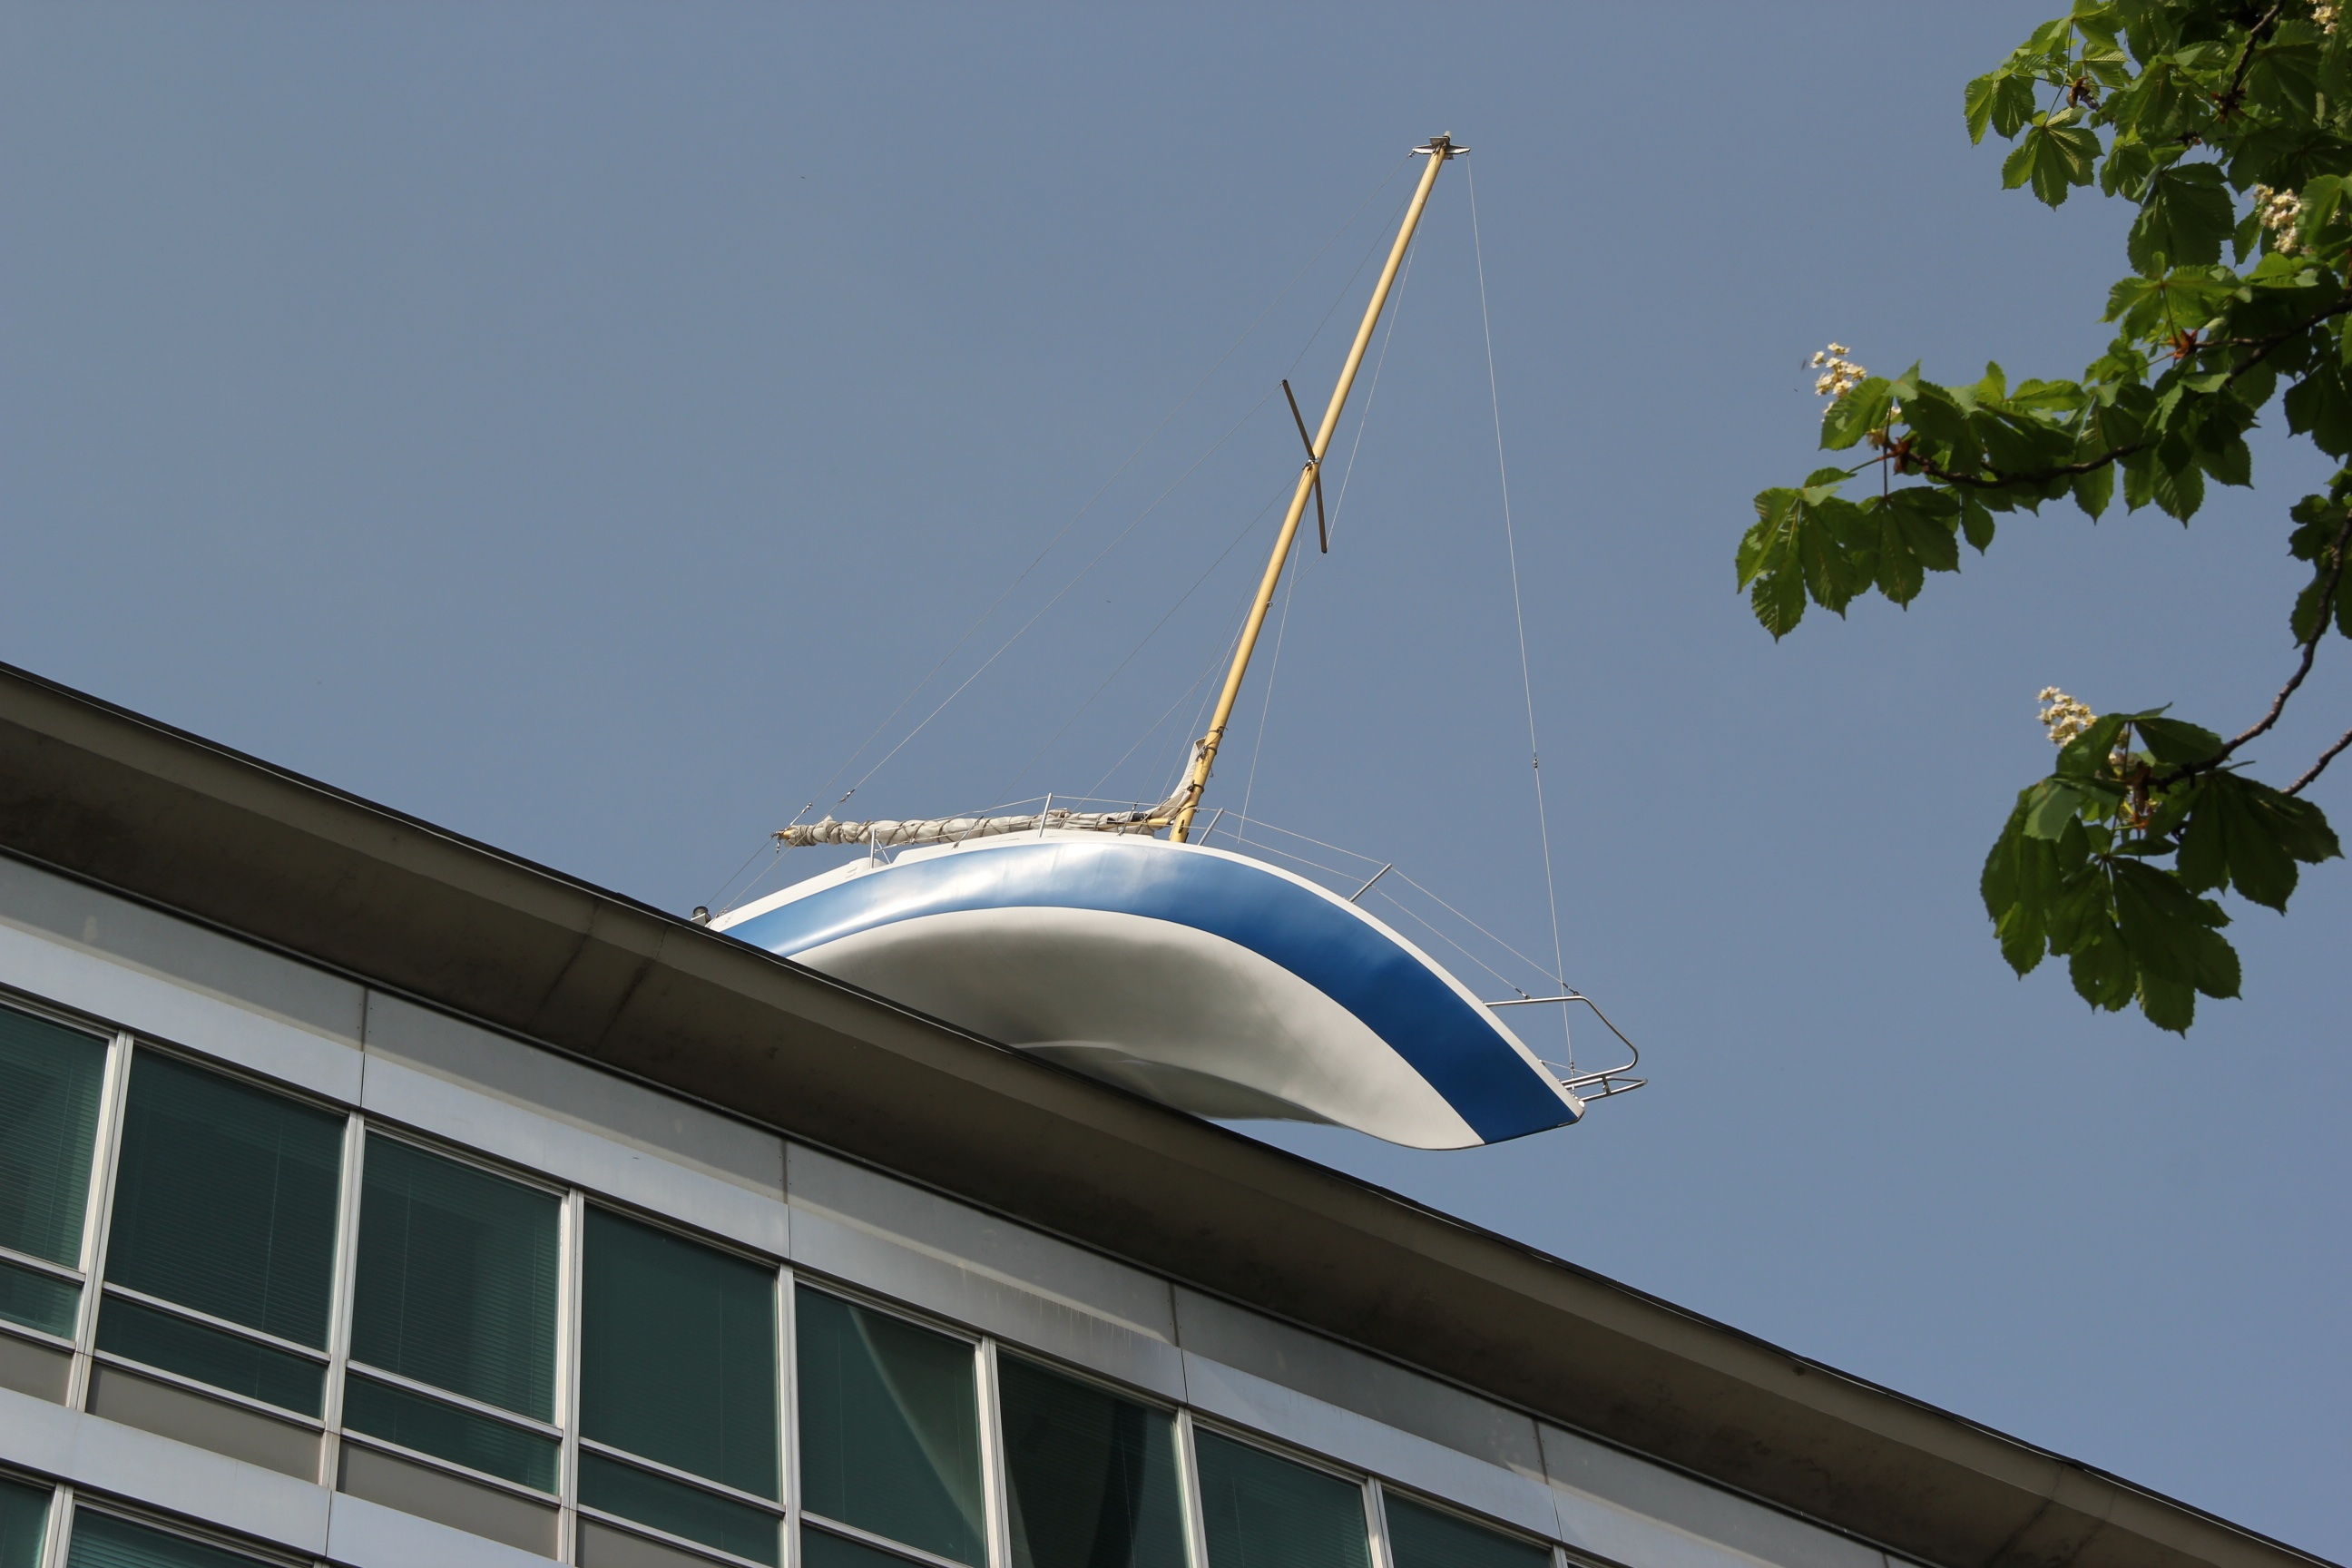
wind, mast, energy, atmosphere of earth